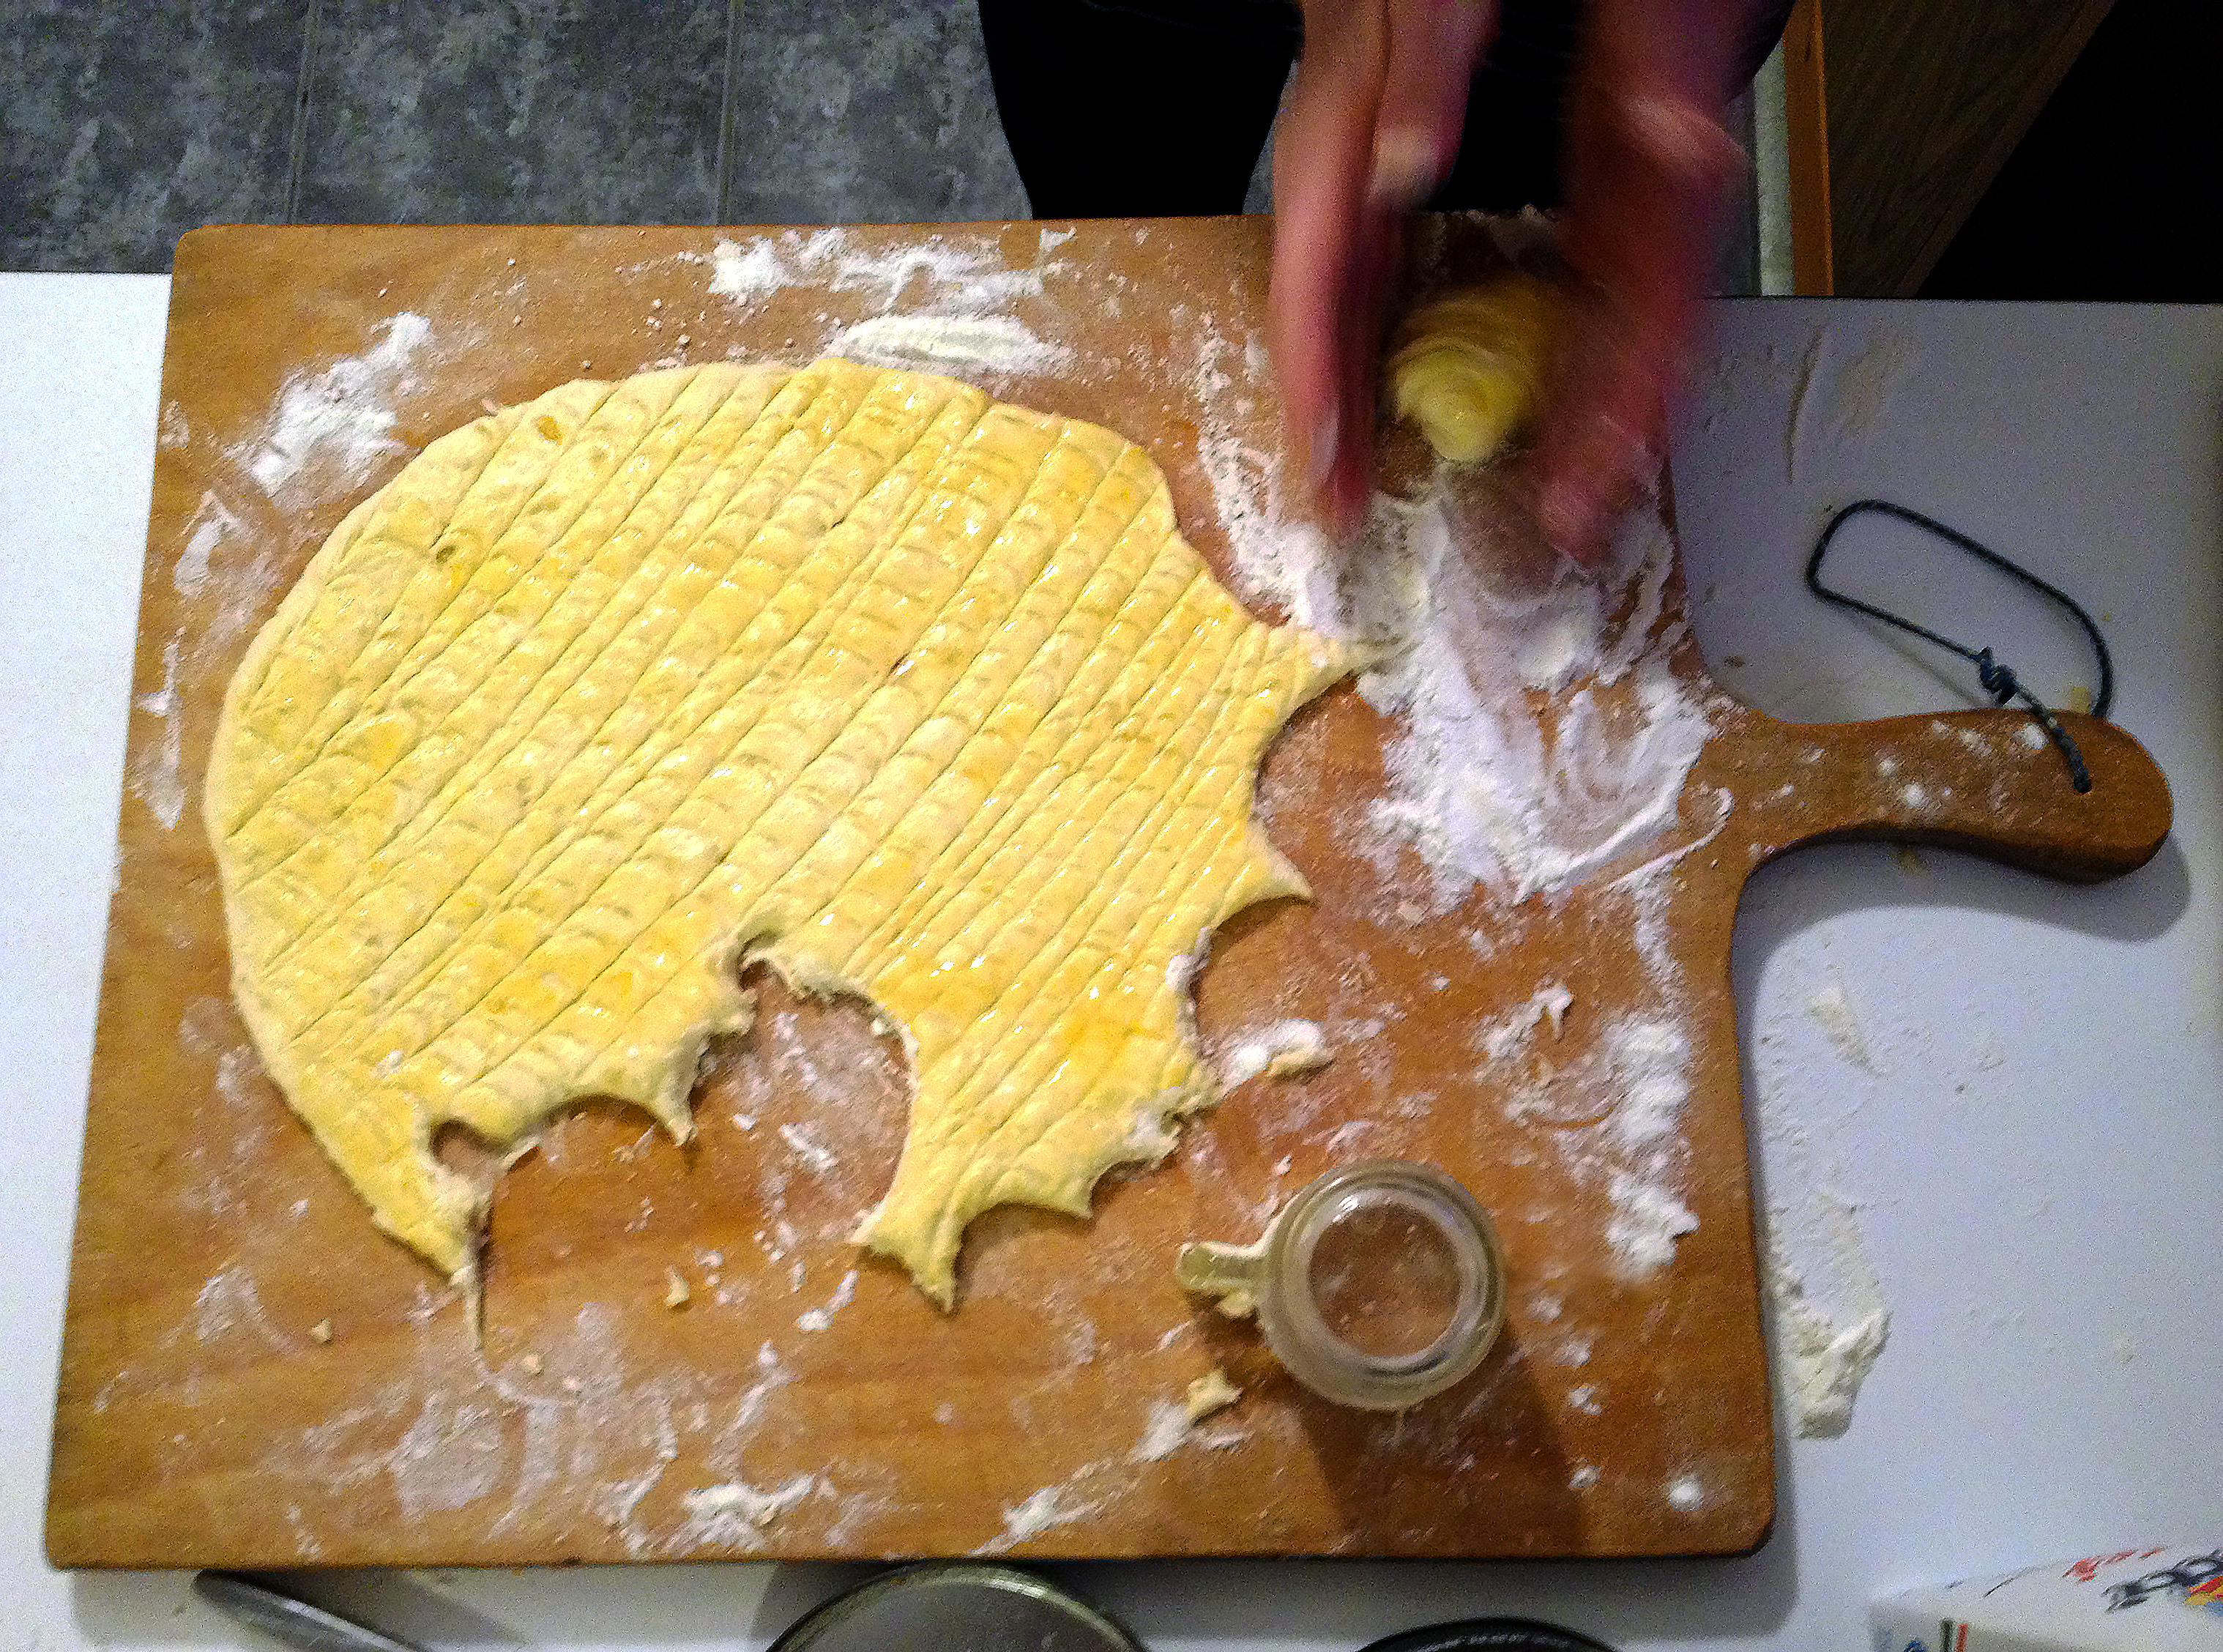
food, dish, cuisine, recipe